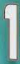
Number: 1